Anti-clerical riots of 1835

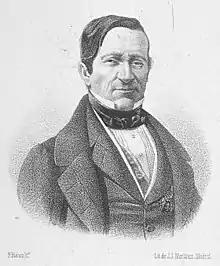
Manuel Llauder, captain general of Catalonia at the time of the "bullangas" of the summer of 1835.

The repercussions of the anticlerical riot of Reus spread throughout the regions of the province of Tarragona, and also reached Barcelona, where as in Reus there was a strong anticlerical feeling especially among the popular classes who were bearing the burden and the "blood" of the civil war while many of the friars were on the side of the Carlists, whom they helped economically and some of them even took up arms. In the streets of the city it was common to hear songs like ""Mentre hi hagi frares, mai anirem be"" ("While there are friars we will never go well") or to call them ""paparres"" ("ticks") and sometimes they even received ""trunks, stones and even some bricks and a slap"", according to a canon.